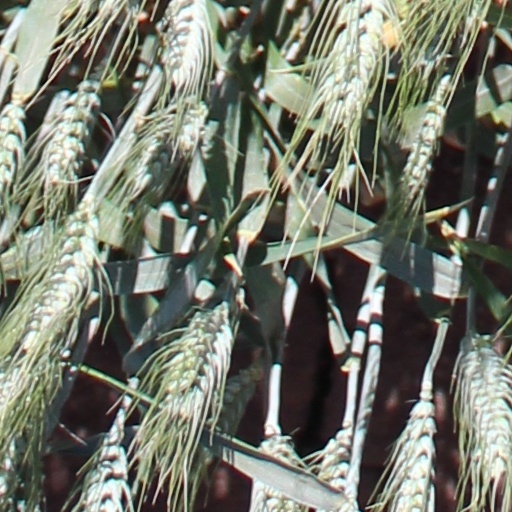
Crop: wheat